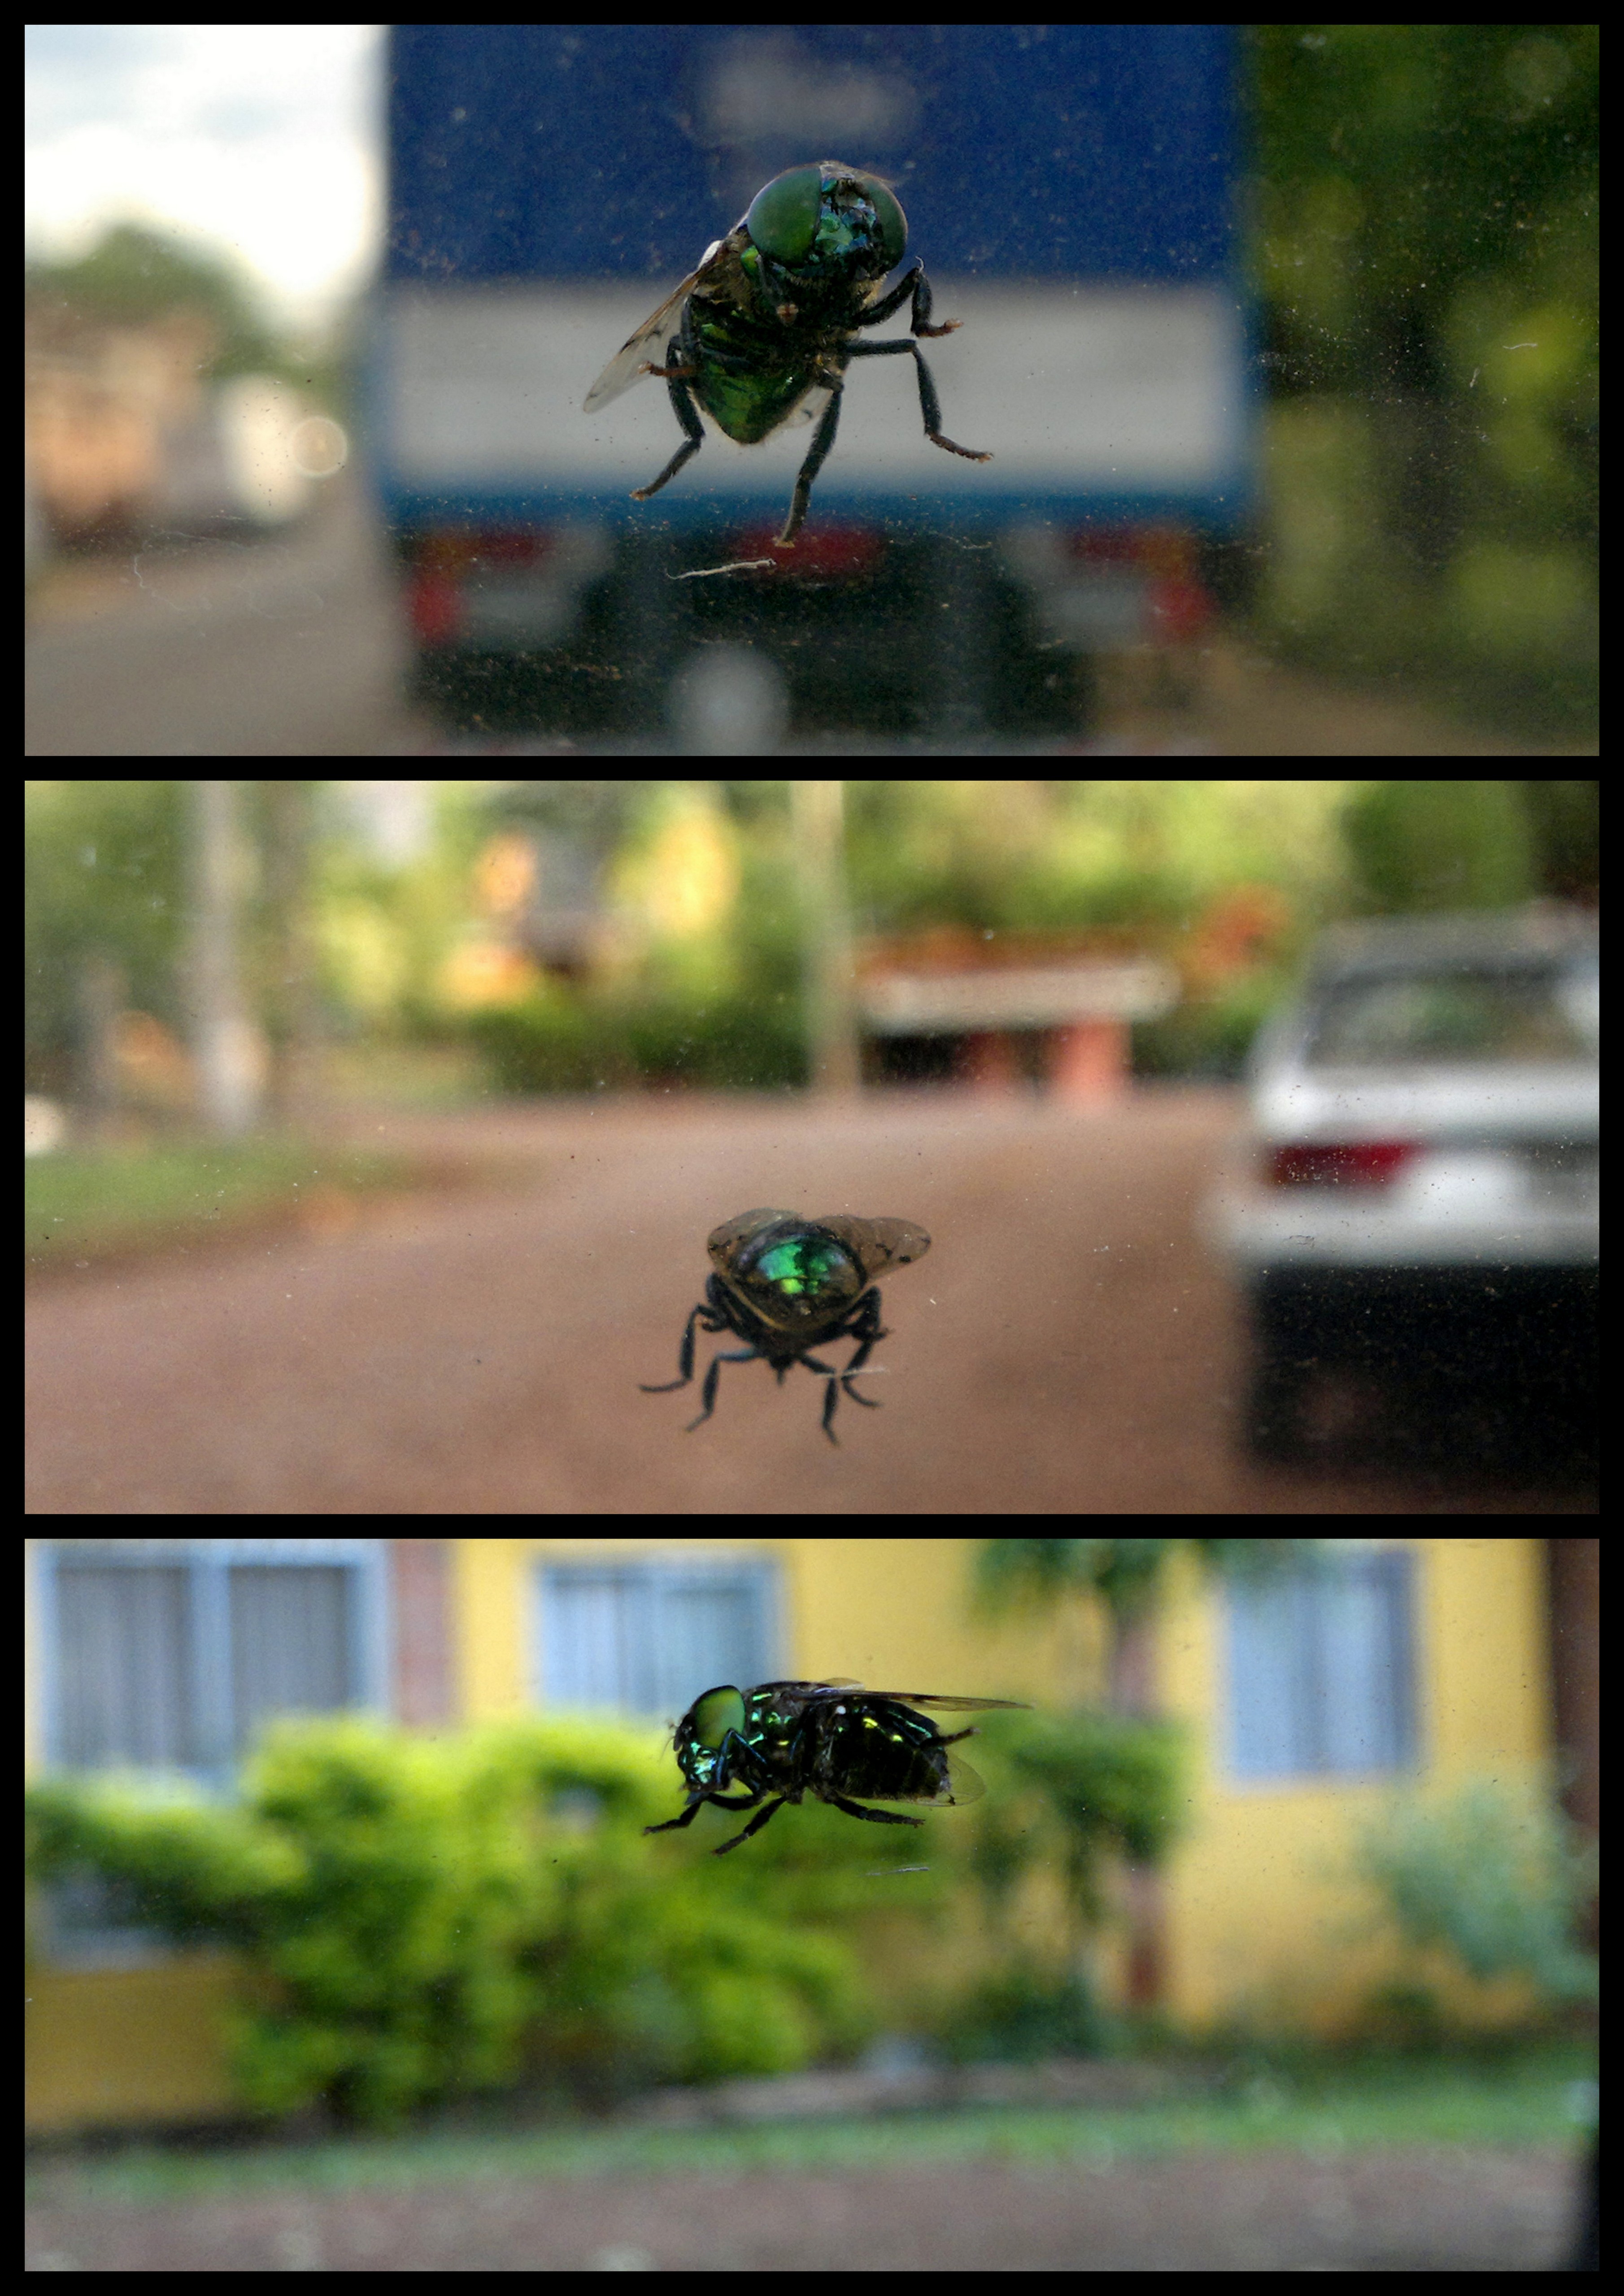
photography, green, reflection, color, macro, mug, photograph, insecto, image, screenshot